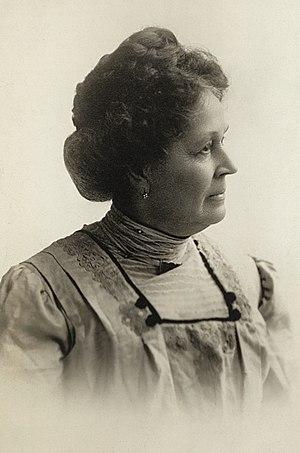
Le National Women's Hall of Fame, fondé en 1969 à Seneca Falls dans l'État de New York, honore et perpétue la mémoire des citoyennes américaines qui se sont particulièrement illustrées dans le domaine des arts, des humanités, des sciences, de la politique, des affaires ou du sport. C'est à Seneca Falls que se tint en 1848 la première convention pour les droits des femmes aux États-Unis.